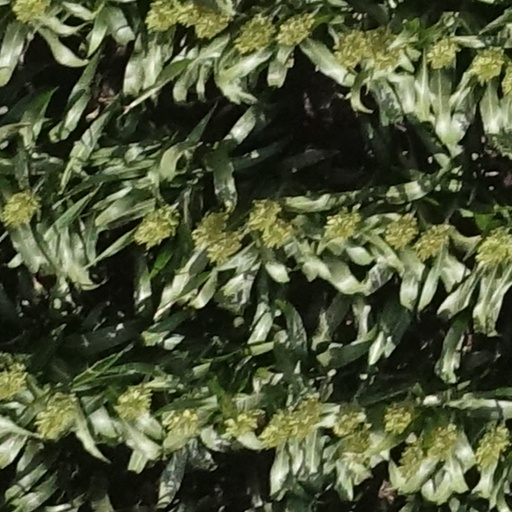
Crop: sorghum